FIK BFG Fana

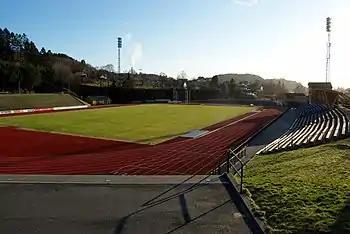
Fana Stadion

Friidrettsklubben BFG Fana is a Norwegian athletics club from Fana in Bergen, founded in 1987 as an umbrella team for Bjarg, Fana and Gneist.